Home Place, Kelling

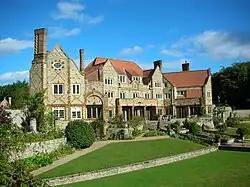
Voewood in 2012

Home Place, also called Voewood, is an Arts and Crafts style house in High Kelling, near Holt, Norfolk, England, designed (1903–5) by Edward Schroeder Prior. It is a Grade II* listed building. The gardens, also designed by Prior, are Grade II* listed in the National Register of Historic Parks and Gardens.